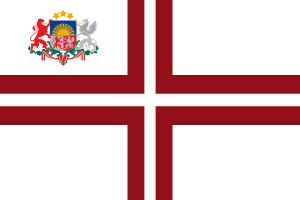
Letlands ministerpræsident
Letlands ministerpræsidents officielle flag
Republikken Letlands ministerpræsident er Letlands regeringschef. Ministerpræsidenten bliver nomineret af Letlands præsident, men skal have opbakning fra et flertal i Saeima, det lettiske parlament.